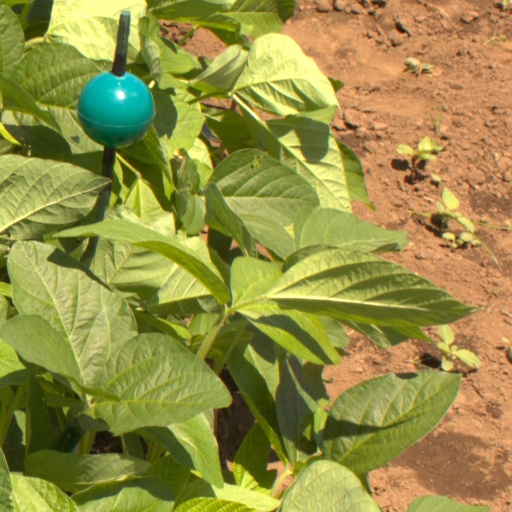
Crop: soybean